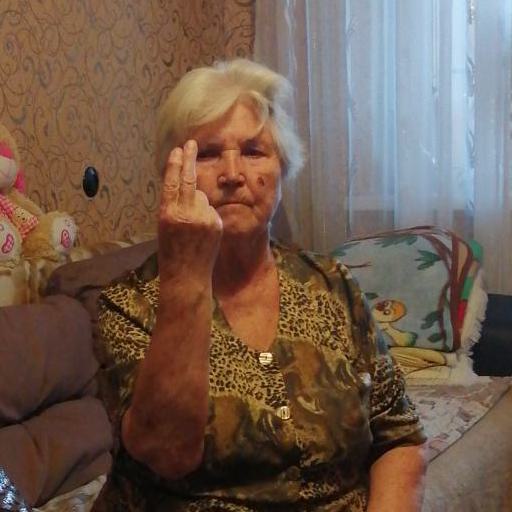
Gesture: two_up_inverted